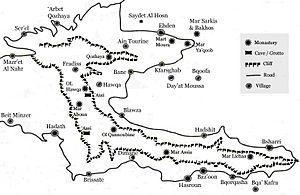
La vallée de Qadisha est située au Liban dans le Gouvernorat du Nord. Avec la forêt des Cèdres de Dieu, elle est inscrite depuis 1998 sur la Liste du patrimoine mondial de l'UNESCO.